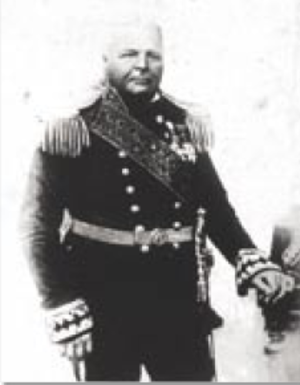
Le combat de Juncal est une bataille navale qui opposa l’escadre des « Provinces-Unies du Río de la Plata », sous le commandement de l’amiral Guillermo Brown, à celle de l’empire du Brésil, commandée par le capitaine de frégate Sena Pereira, les 8 et 9 février 1827, sur le Río de la Plata.